Mikhail Bagayev

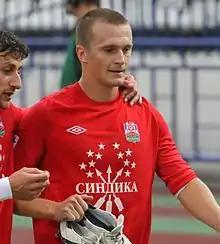
A photo of Mikhail Bagayev with Spartak Nalchik in 2011.

He made his Russian Premier League debut for Spartak Nalchik on 12 March 2011 in a game against Krylia Sovetov Samara.